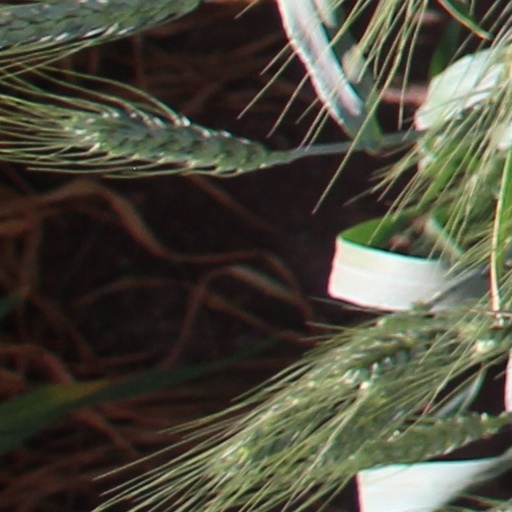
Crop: wheat